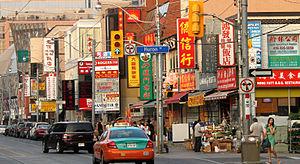
Toronto est la ville la plus peuplée du Canada et la capitale de la province de l'Ontario. Elle se situe dans le Sud-Est du Canada, sur la rive nord-ouest du lac Ontario. Selon le recensement de 2016, Toronto compte plus de 2,7 millions d'habitants, faisant d'elle la quatrième ville la plus peuplée en Amérique du Nord. Son aire métropolitaine compte 5,9 millions d'habitants, et la mégalopole du Golden Horseshoe, dont elle est le cœur, plus de 8,7 millions d'habitants en 2011, soit le quart de la population canadienne. Ville mondiale, Toronto est le centre bancaire, financier, commercial et artistique du Canada anglophone, et l'une des villes les plus multiculturelles et cosmopolites au monde.